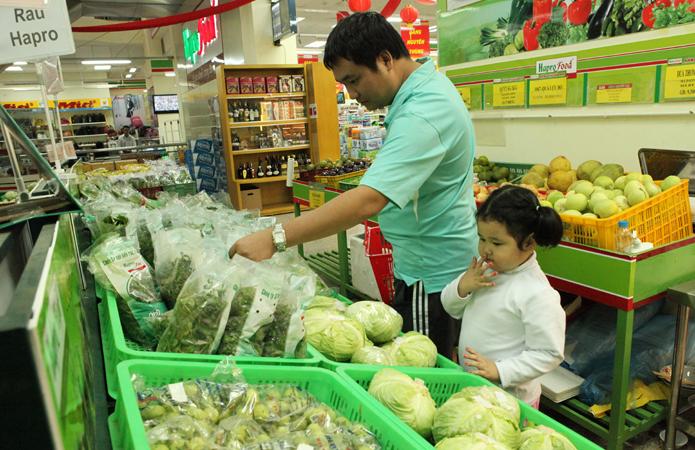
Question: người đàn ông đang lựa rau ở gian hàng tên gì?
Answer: người đàn ông đang lựa rau ở gian hàng tên rau hapro